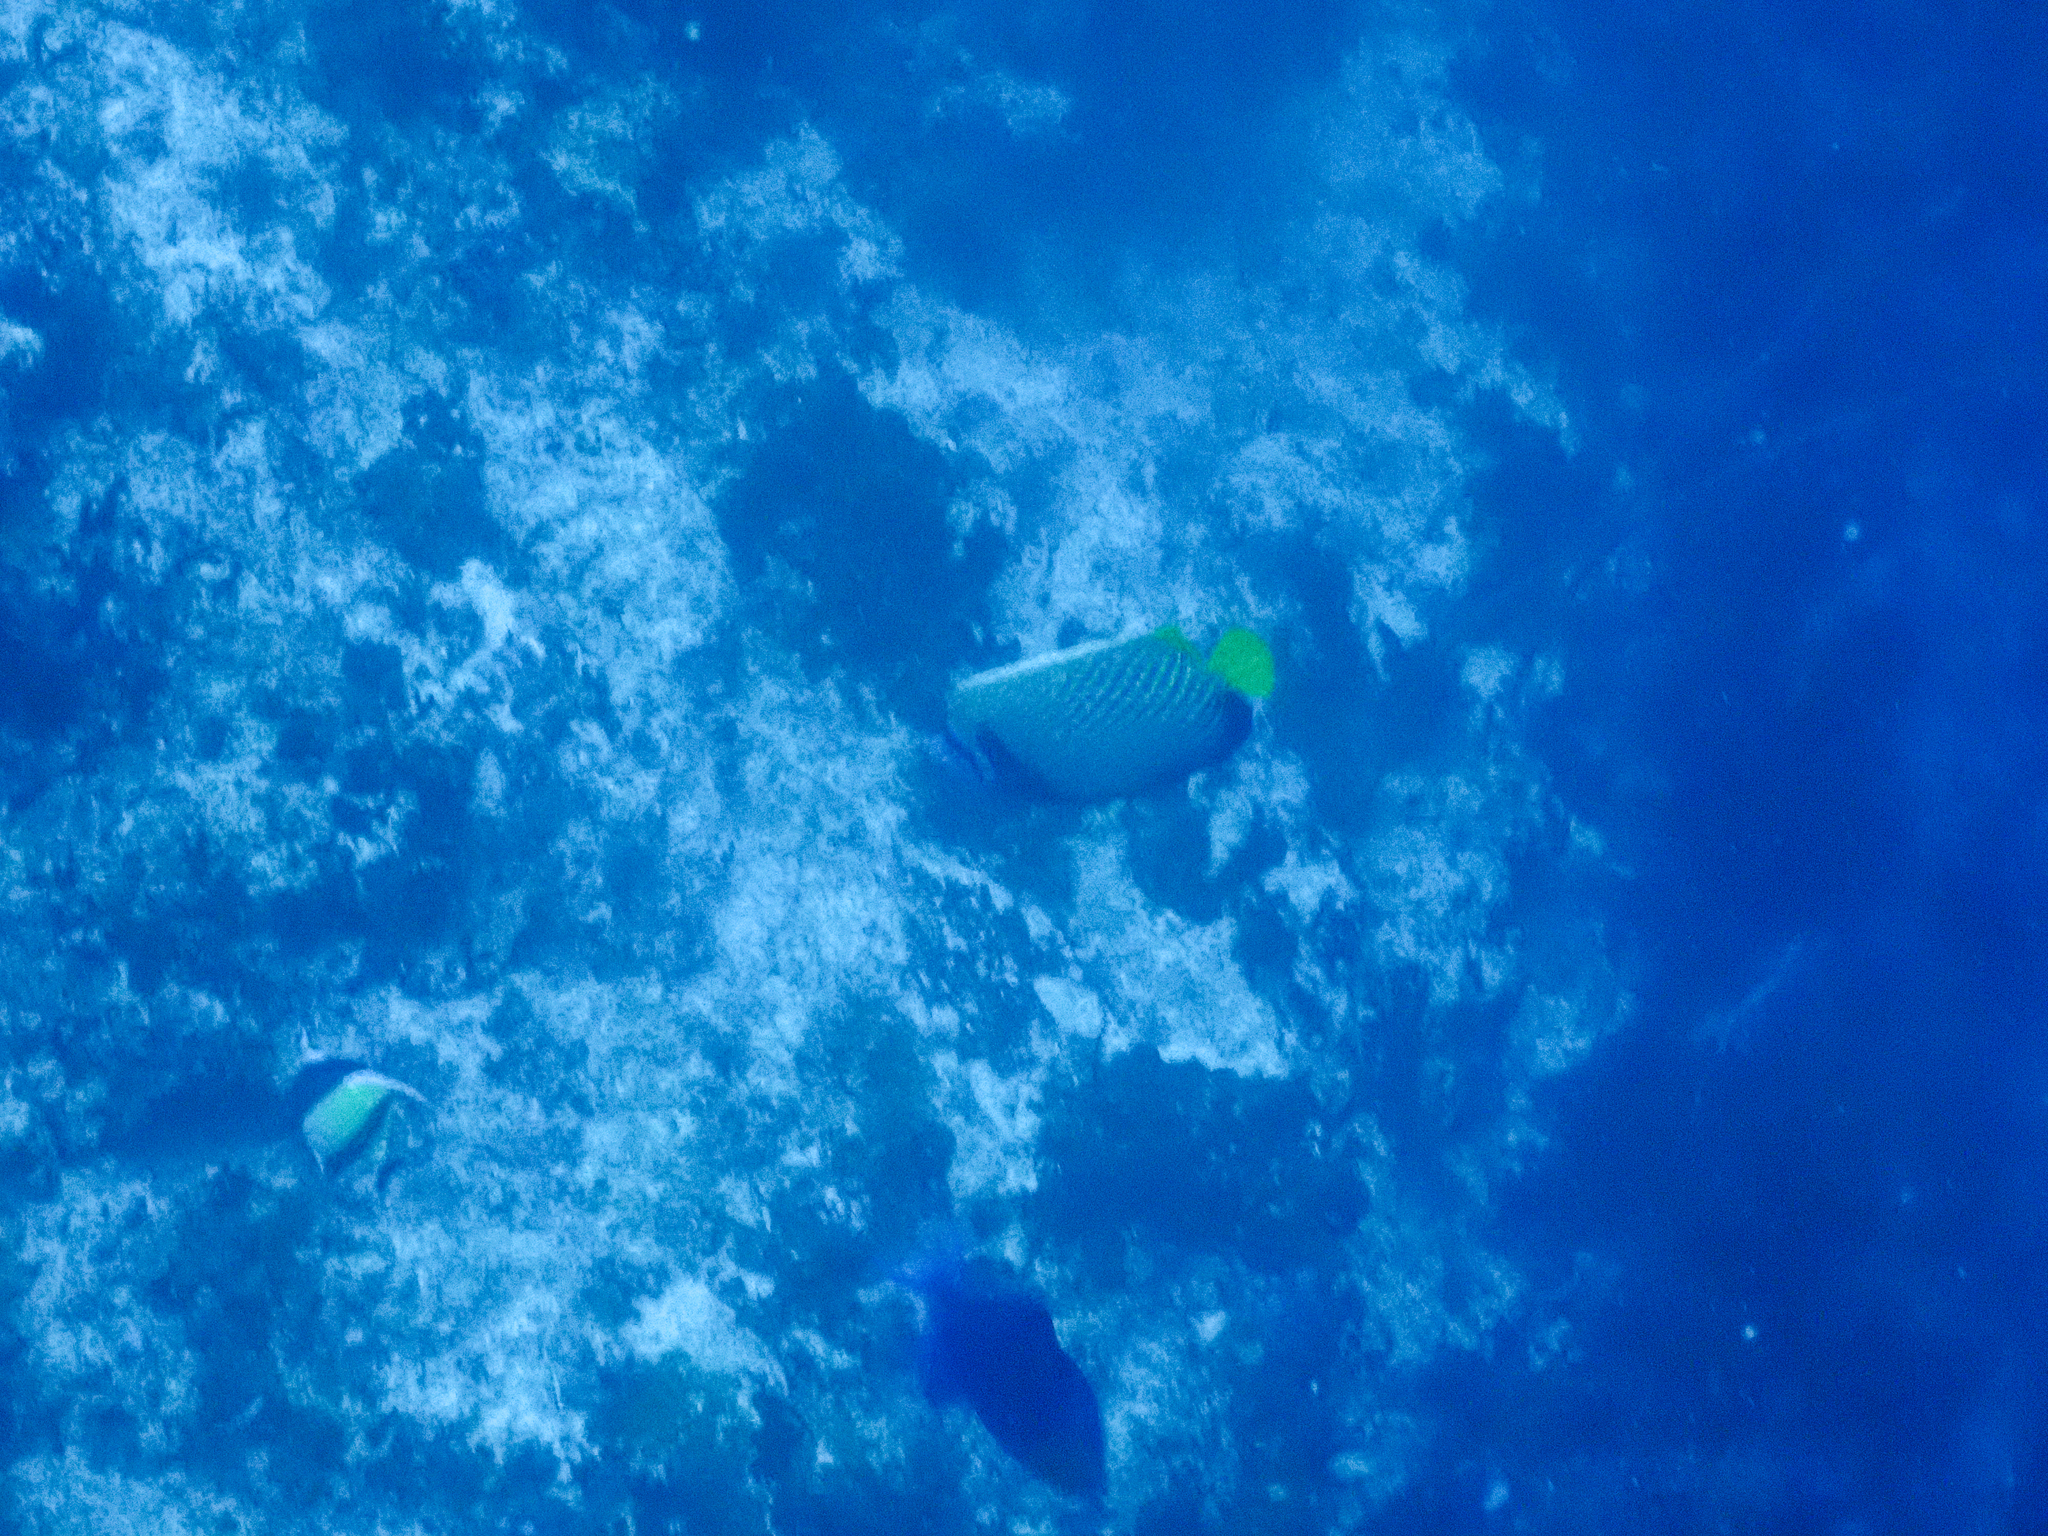
Pomacanthus imperator (Emperor Angelfish)